Jeremy Novy

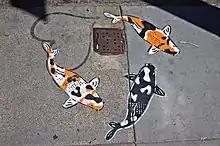
Koi by Novy

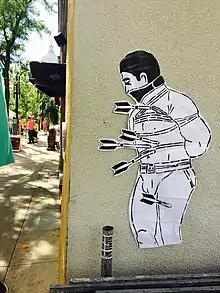
Queer St. Sebastian by Novy

Jeremy Novy is an American street artist and stencil artist. He is best known for his stencils of koi fish and efforts in support of gay activism. His work has been featured in numerous publications, including SF Weekly, the Wisconsin Gazette and Missionlocal.org. In 2008, Novy was the recipient of the prestigious National Endowment for the Arts grant. Novy is California-based.